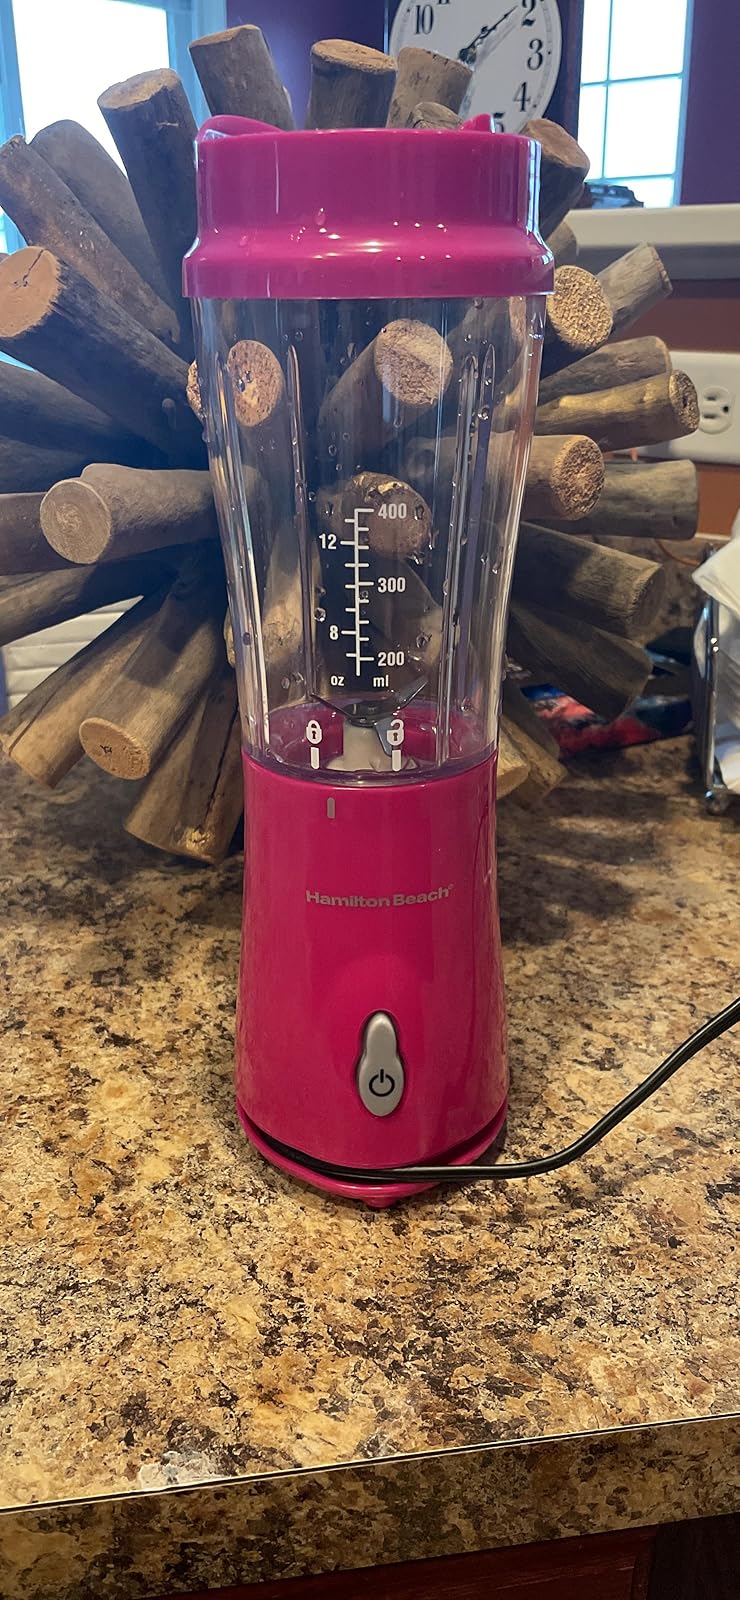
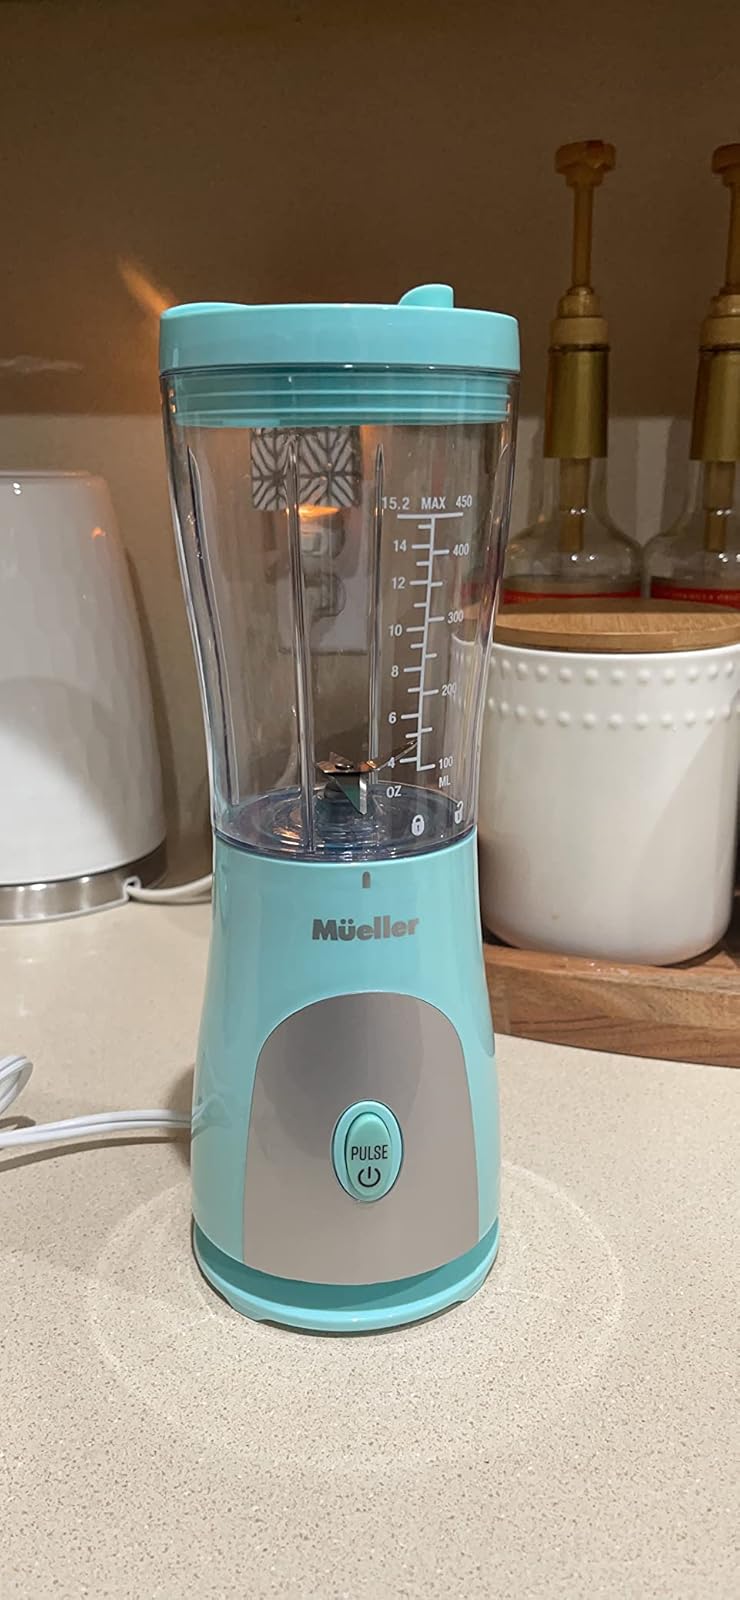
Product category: items_blender
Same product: no